Joseph Smith Papyri

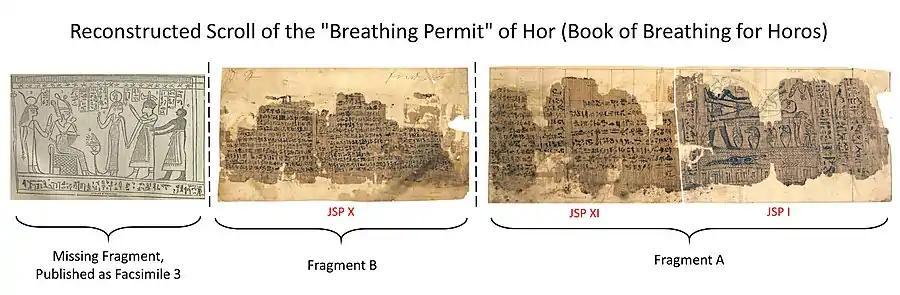
Reconstruction of the remaining fragments of the "Breathing Permit" of Hor (Book of Breathing for Horos). Facsimile 3 is believed to be the end of the "Breathing Permit", and hence the end of the scroll. There are about two columns of missing text from the Breathing Permit after Fragment B. The scroll is read from right to left.

By taking the length of current fragments, and estimating how much space would have been taken by the missing section of the Book of Breathing, the size of the scroll has been estimated to be between 150 and 156 cm.